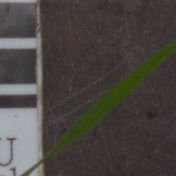
Label: loose_silkybent